Luis Espinosa Alcalá

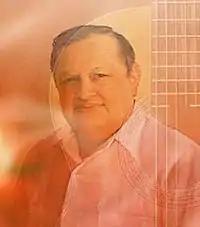
Luis Espinosa Alcalá

José Luis de Gonzaga Espinosa de los Monteros y Alcalá (June 21, 1932, Mérida, Yucatán, Mexico – January 1, 2009) better known as Luis Espinosa-Alcalá was a Mexican poet, songwriter, and music promoter.